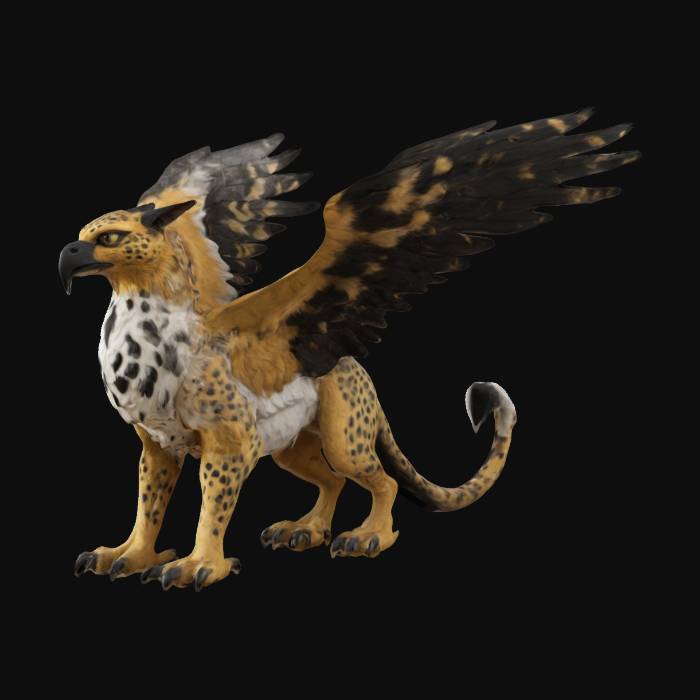
미적 점수 (1~10점): 6